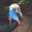
Label: bird